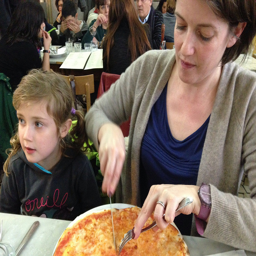
Woman cutting pizza with fork and knife sitting next to young girl
A woman and child sitting at a table with a pizza in front of them.
A lady and a child are sitting.The lady is cutting pizza pieces.
A woman cutting a pizza with a fork and knife.
A woman cutting a pizza with a fork and knife